Lovers' Park (Yerevan)

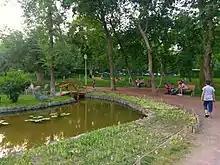
View from the park

The park is also home to a small amphitheatre with a capacity of 215 seats and a stage surface of 100 m², named after Robert Boghossian. The following events are held in the park: